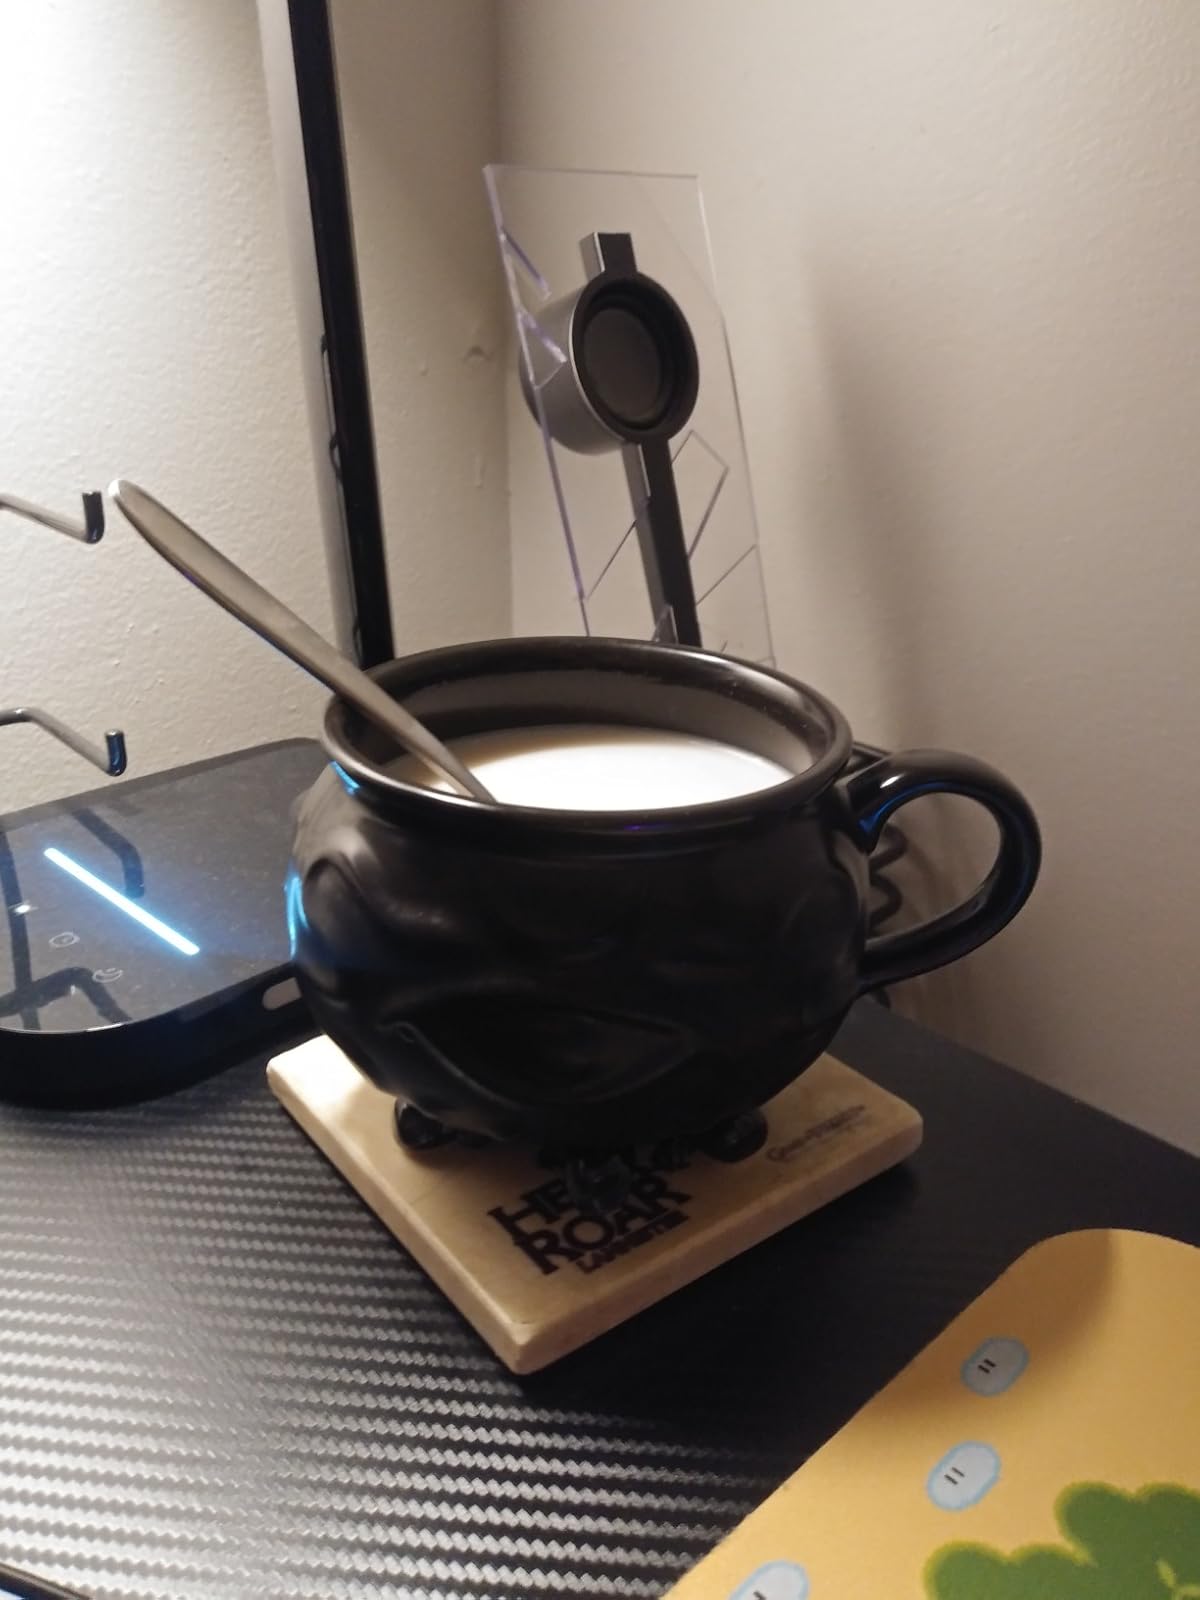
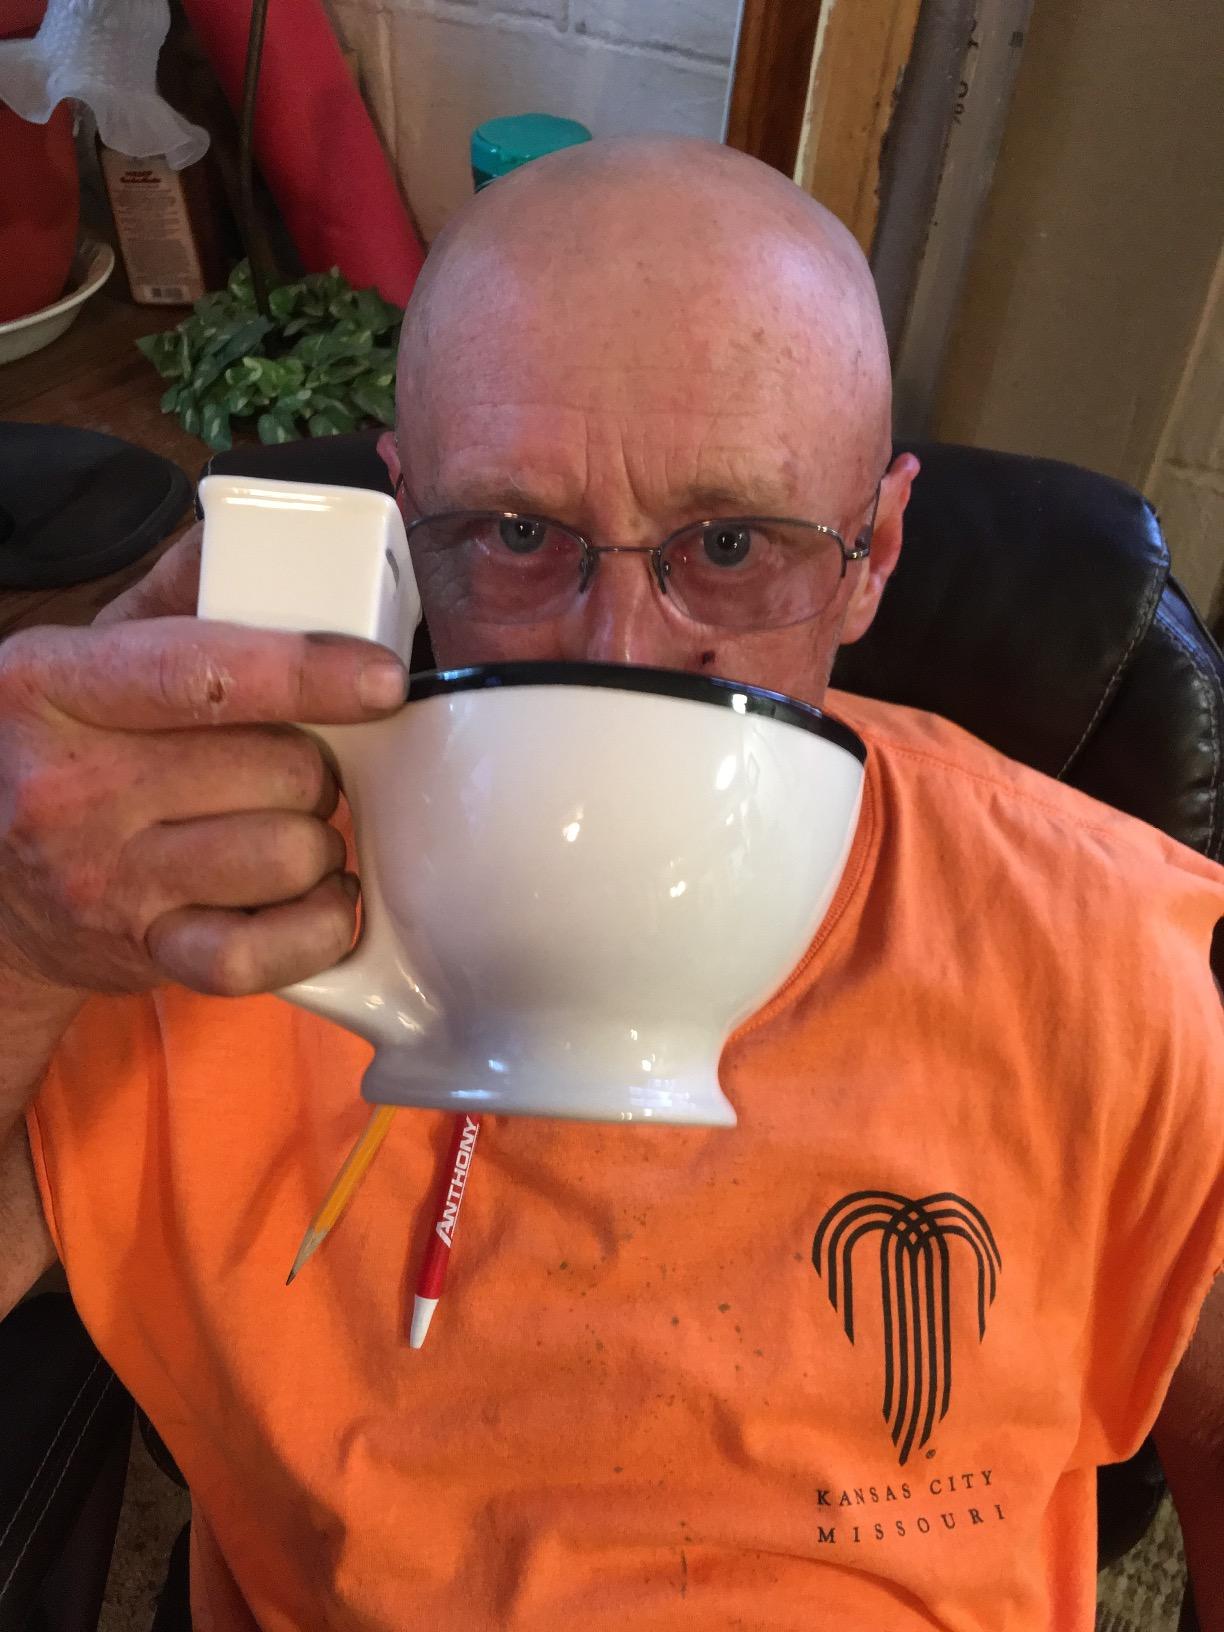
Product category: items_mug
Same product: no